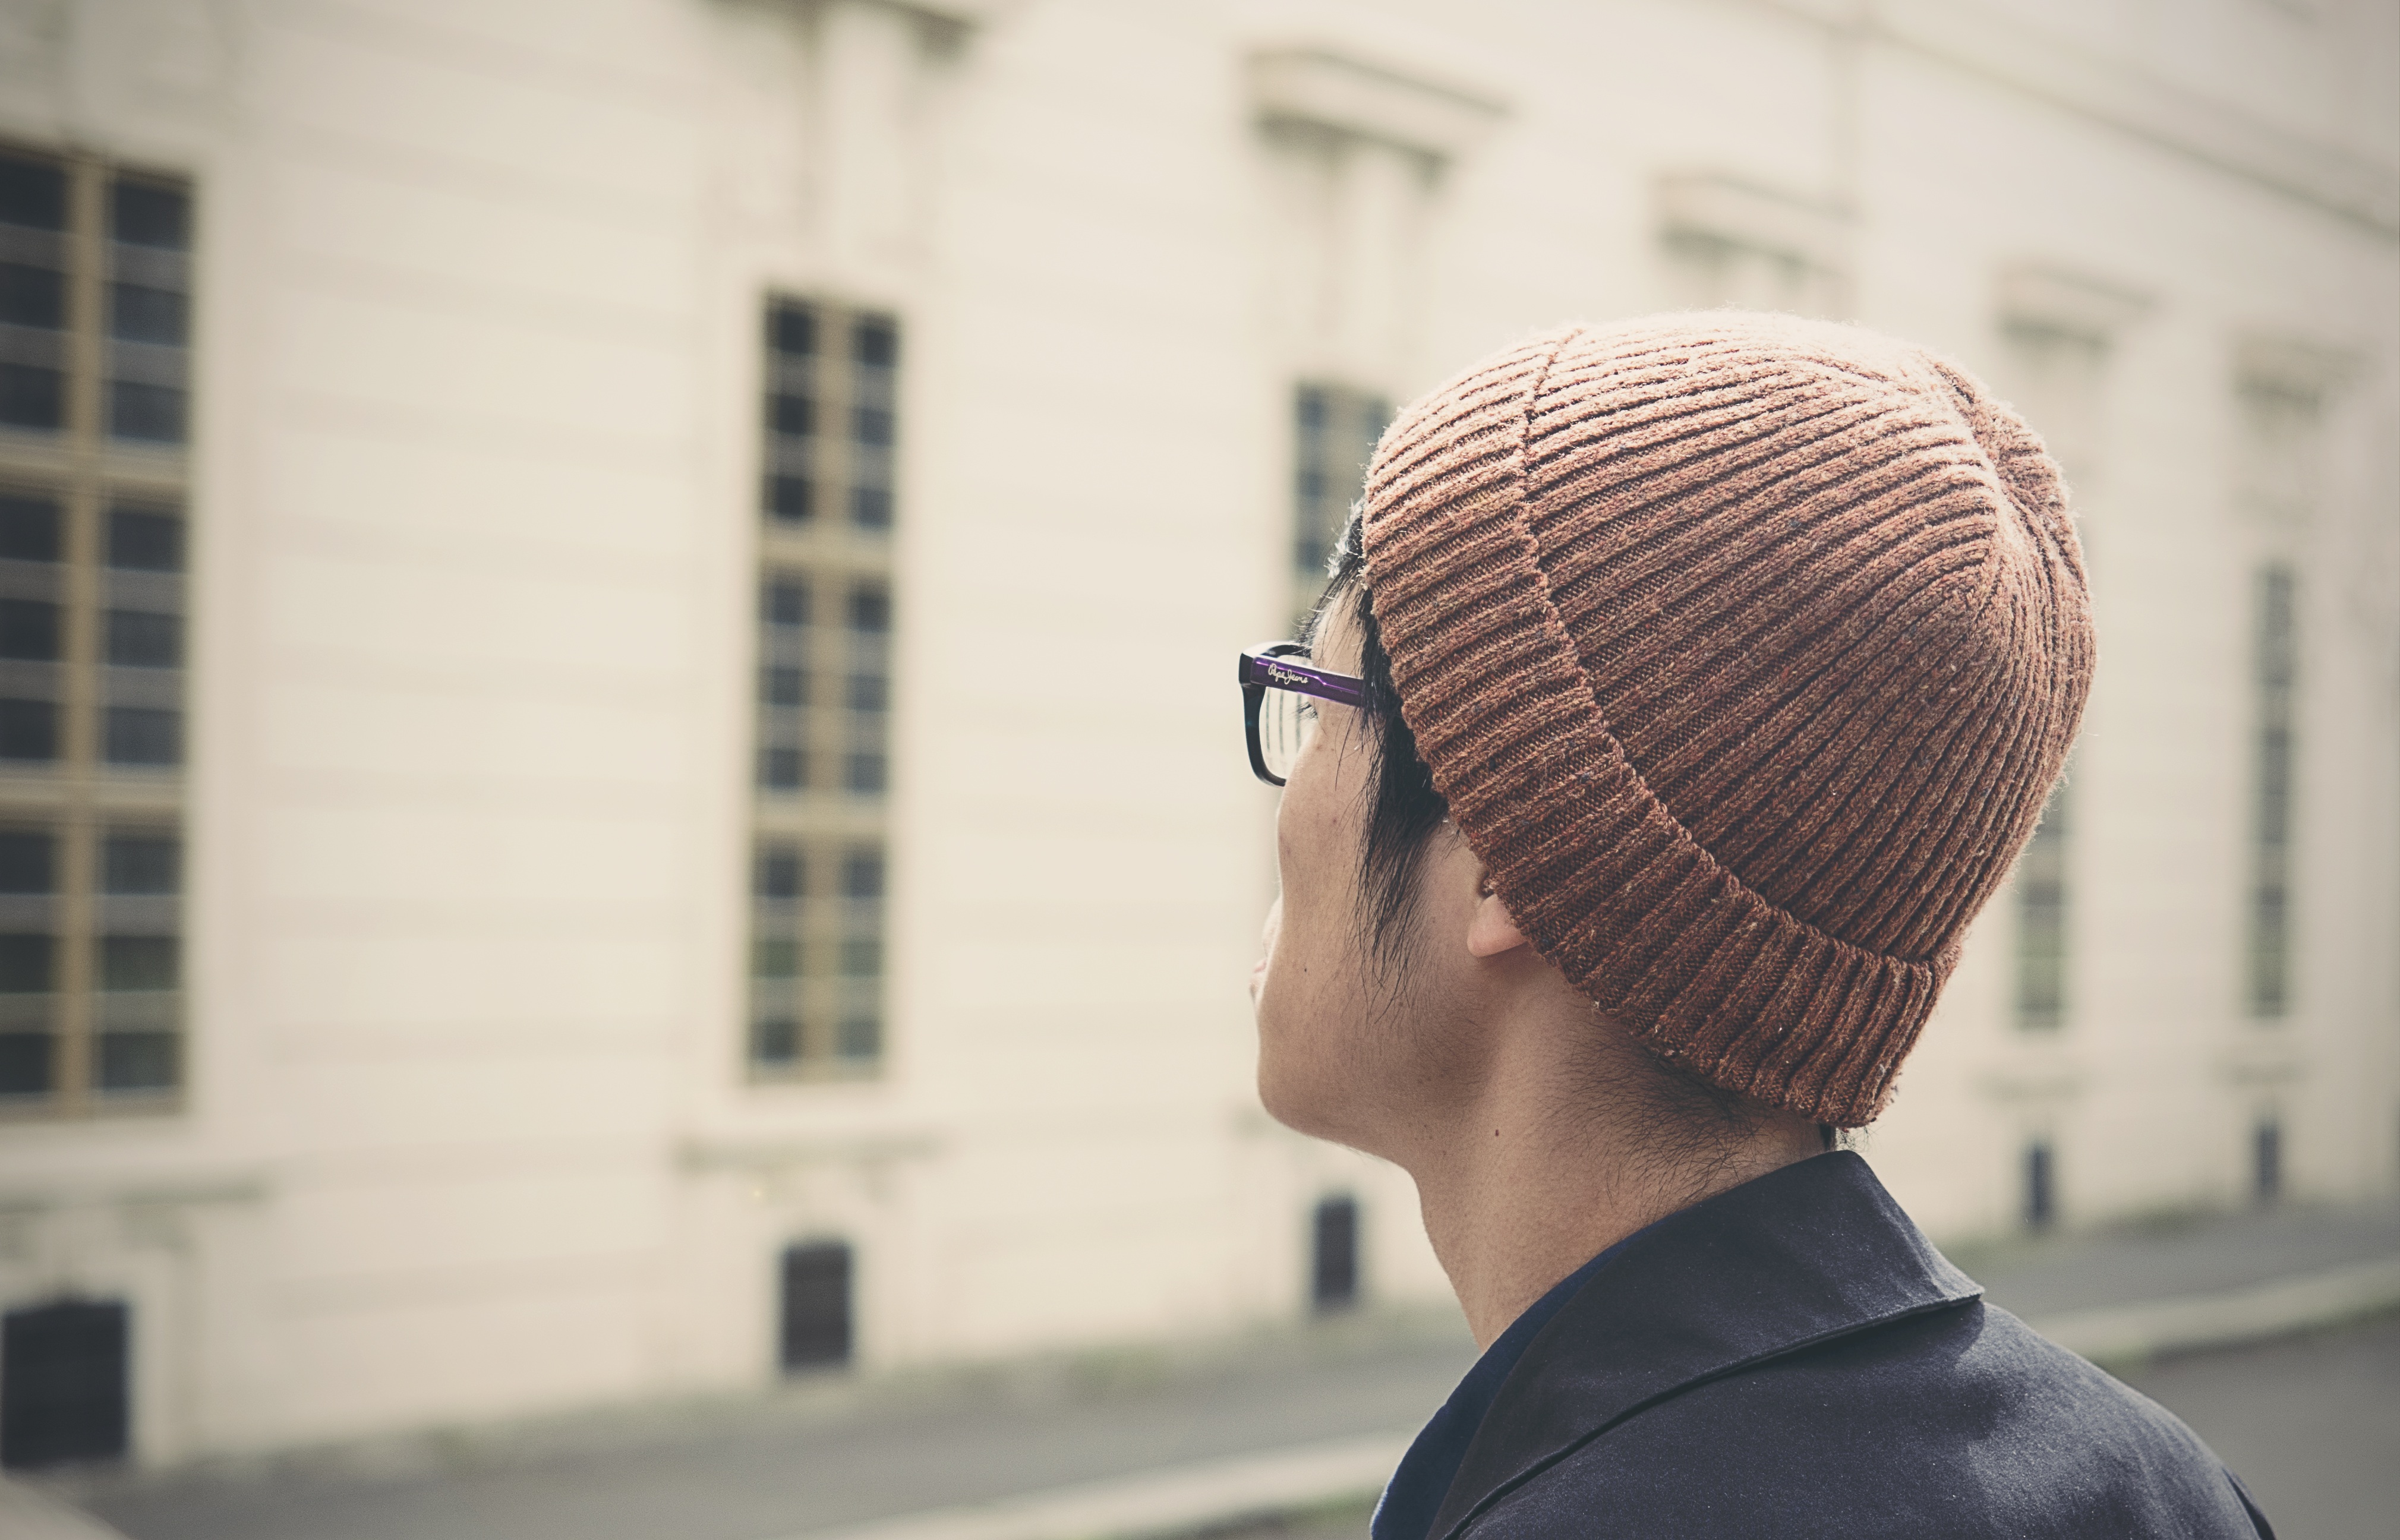
man, glass, hat, clothing, headgear, hairstyle, collar, knit hat, spactacles, glasses, cap, head